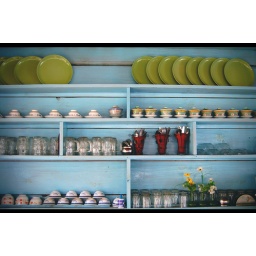
A very neat (and seldom touched) cabinet at the Shangri-La guest house in Chame.